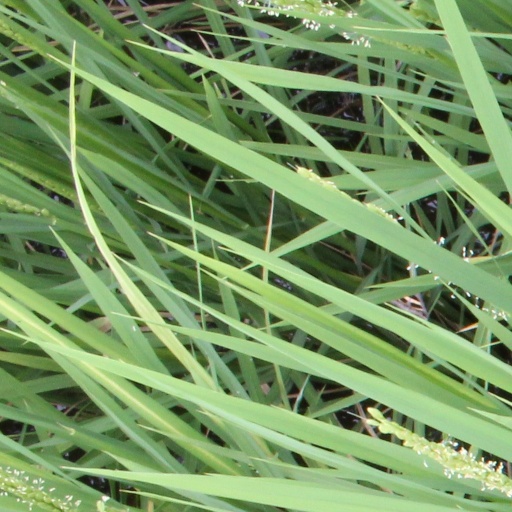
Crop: rice